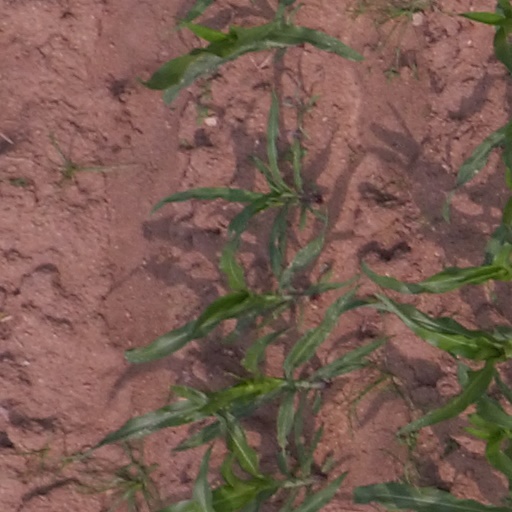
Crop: maize; corn